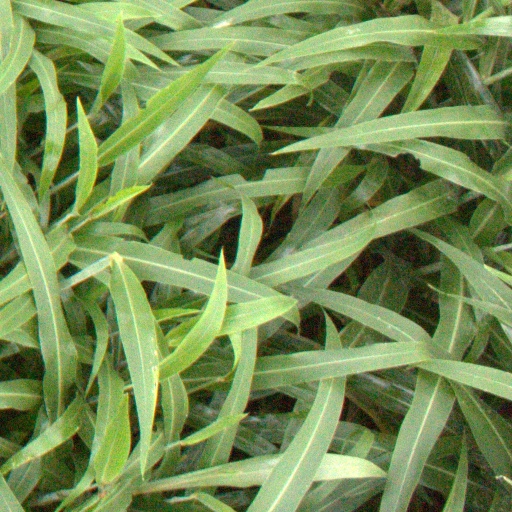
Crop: sorghum